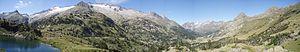
La vallée de Bénasque est une vallée pyrénéenne située dans la comarque de Ribagorce, dans la partie supérieure du bassin de l'Ésera, affluent du Cinca. Les communes qui appartiennent à la vallée sont Benasque et Sahún. C'est sur la commune de Bénasque que se situe Sarllé, avec sa station de ski Aramón Cerler. Dans cette vallée, on parle le bénasquais, un dialecte de transition entre l'aragonais et le catalan.
Le parc naturel de Posets-Maladeta est un parc naturel de la vallée de Benasque, dans la province de Huesca en Aragon. Il s'étend sur deux des plus hauts massifs des Pyrénées, le massif des Posets et le Maladeta.
Voyage à la Maladetta est un livre écrit par Albert de Franqueville. Publié en 1845, il relate la première ascension du pic d'Aneto, point culminant des Pyrénées, qui eut lieu en juillet 1842, l'auteur étant l'un des six membres de l'expédition.
Le pic d’Aneto est le point culminant de la chaîne des Pyrénées avec une altitude de 3 404 m. Il se situe en Espagne, au nord-est de l’Aragon et de la province de Huesca, dans la comarque de Ribagorce.